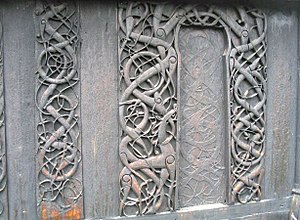
Urnes stavkirke / Billeder
Urnes stavkirke på Urnes er Norges ældste stavkirke. Den er dateret til omkring 1100 – 1150.